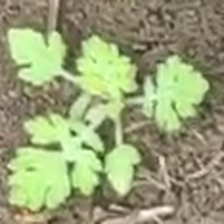
Weed species: Gajar_gavat_(Parthenium hysterophorus)